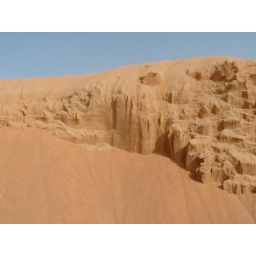
The dunes are often left ragged by the trucks that steal the sand for construction.